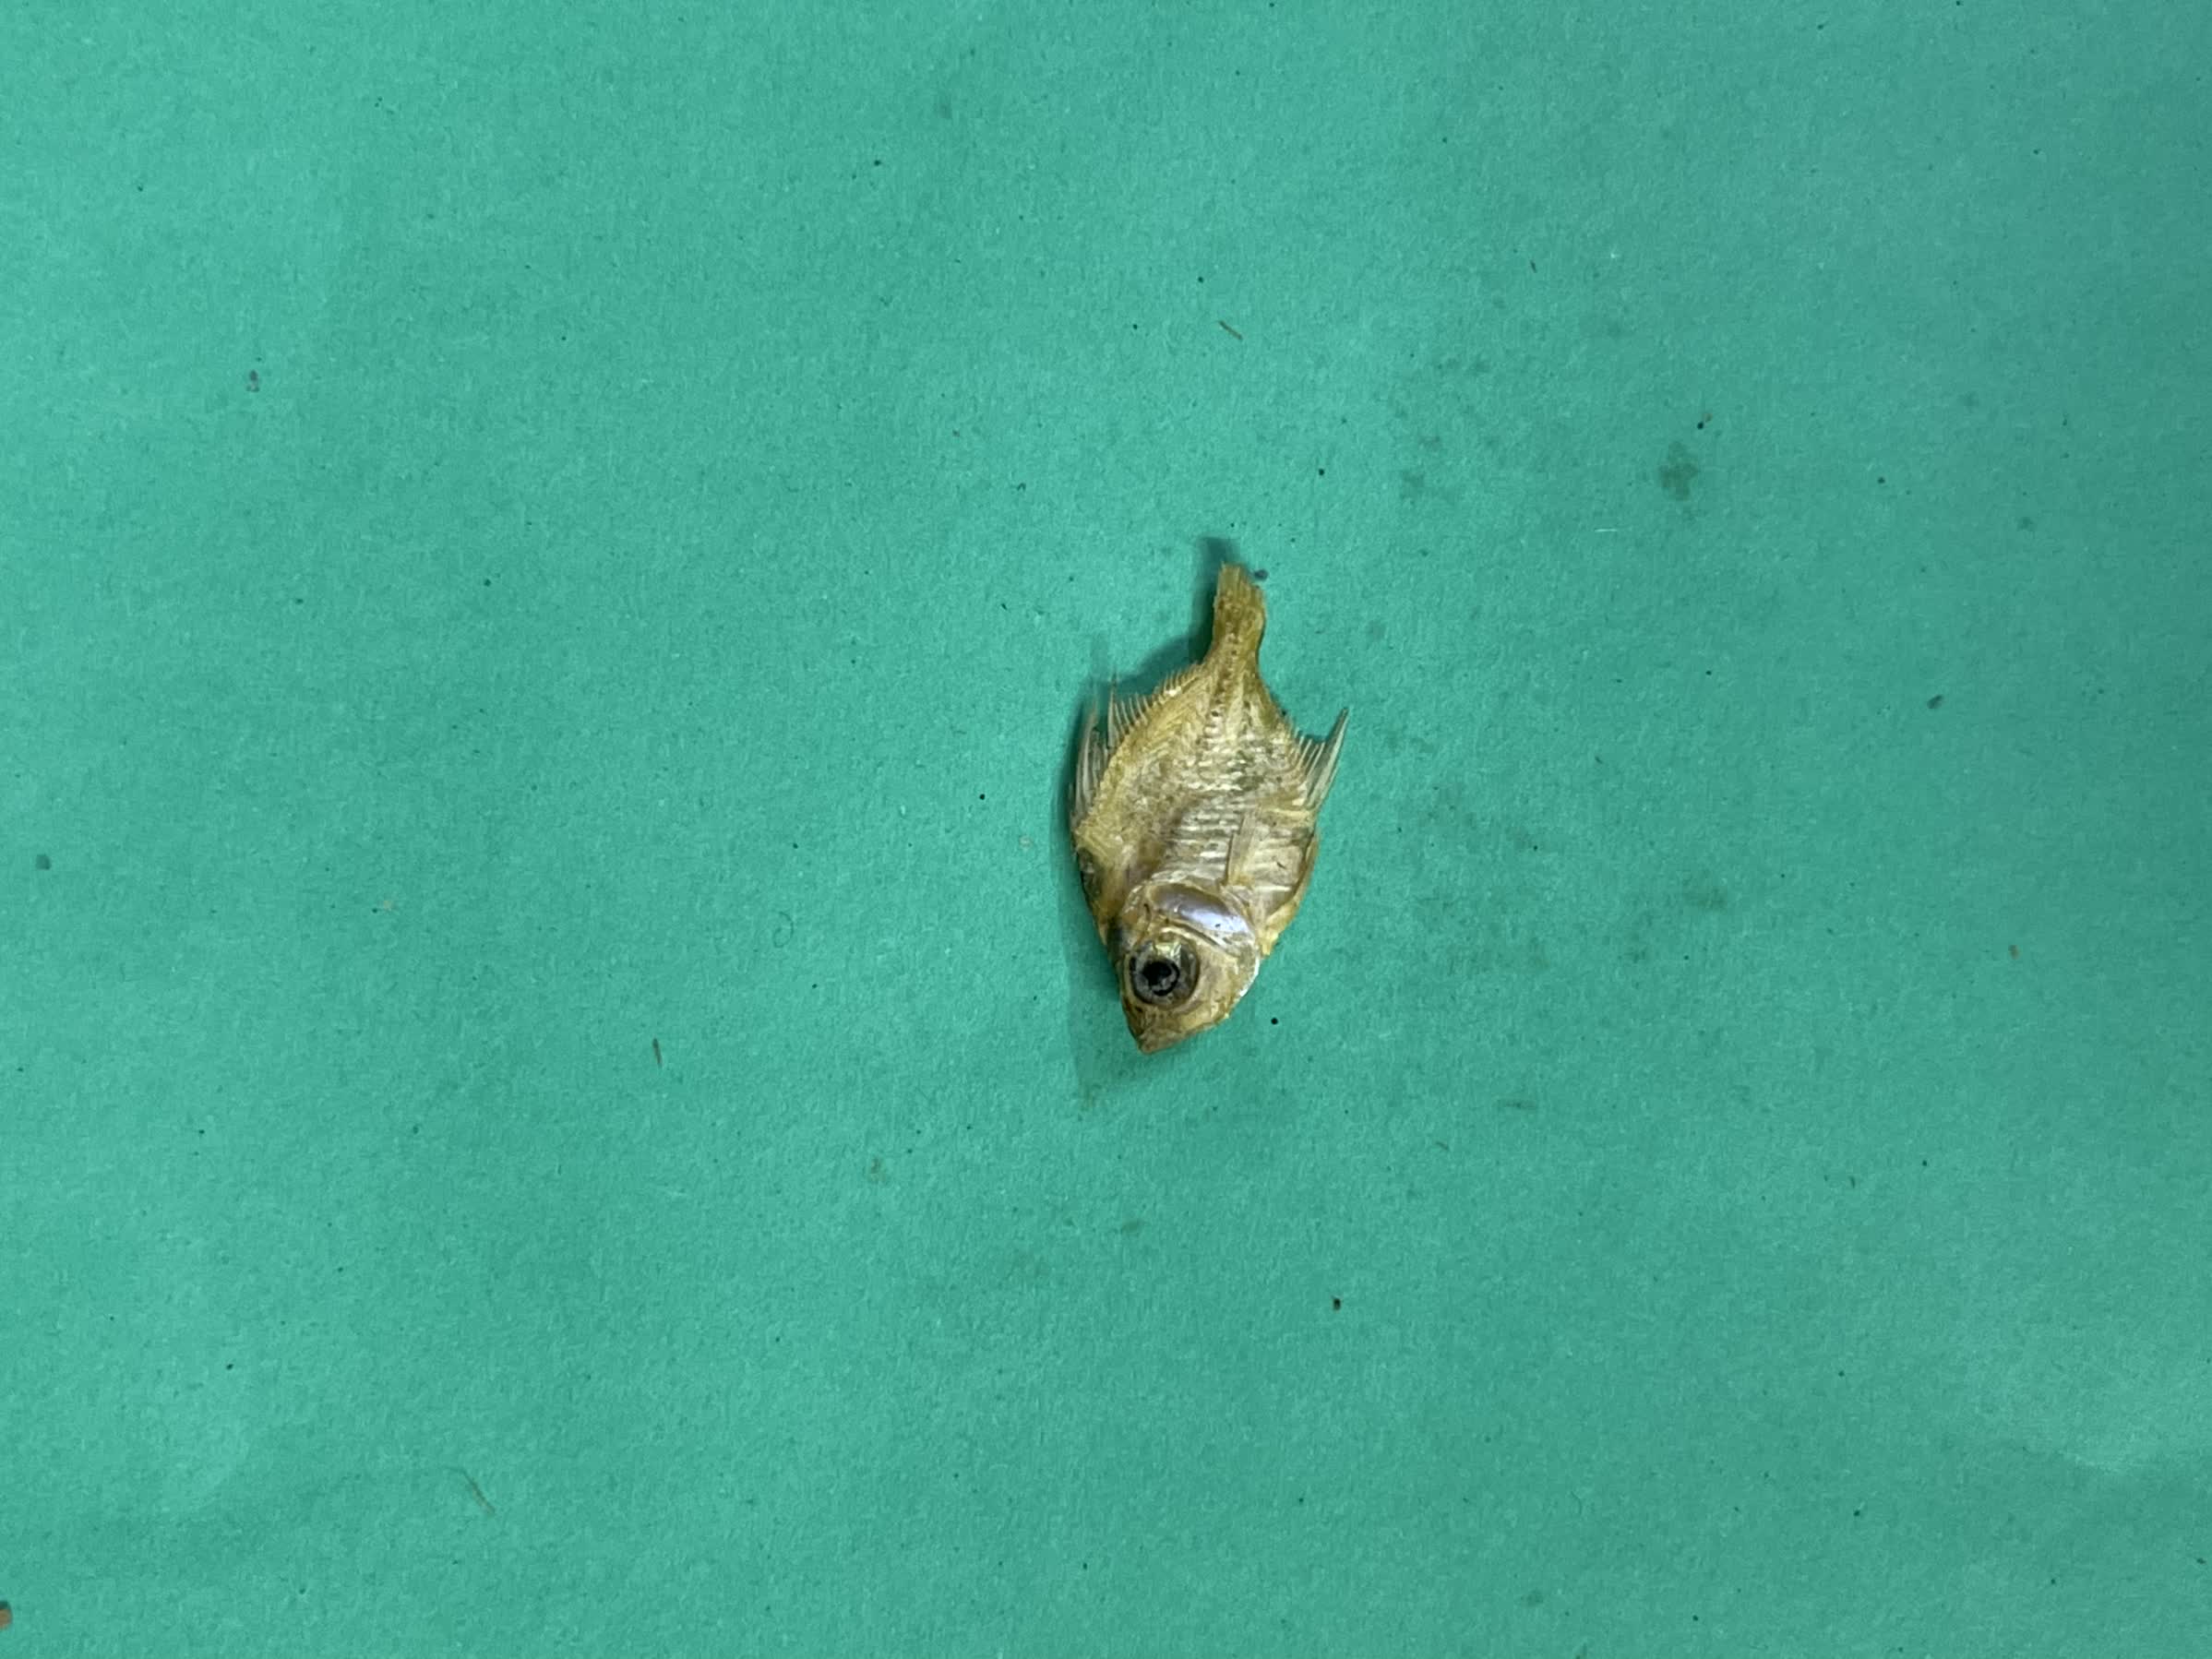
Species: Chanda